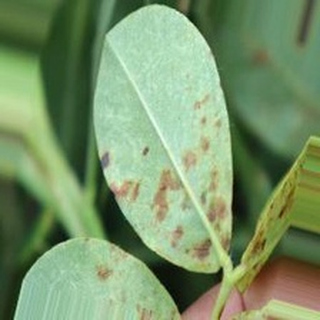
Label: groundnut_rust